Windjammer Surf Racers

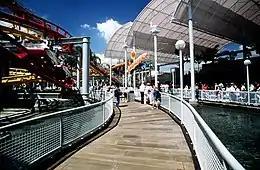
Boardwalk view

After both trains exited the station, they headed up a chain lift hill. A right turn led into a drop on both tracks. After reaching the bottom of each drop, both sides reached a maximum speed of before entering a vertical loop. The trains went through several turns and drops and a helix finale before stopping on the final brake run and returning to the station.